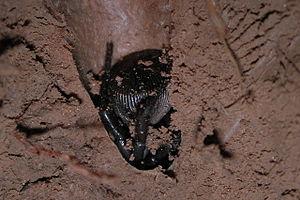
Cyclocosmia est un genre d'araignées mygalomorphes de la famille des Halonoproctidae.